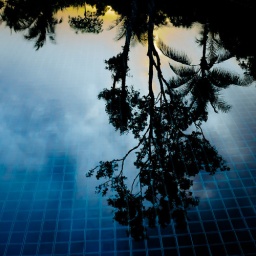
Reflections of trees and clouds and morning sunlight in the pool... I really liked it. (Phuket Thailand; Nai Yang Beach)